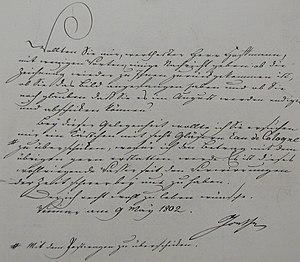
Jean Marie Farina vis-à-vis de la place Juliers, en allemand, Johann Maria Farina gegenüber dem Jülichs-Platz constitue la parfumerie la plus ancienne du monde encore existante. Initialement, il s'agissait d'un commerce d'articles de luxe, nommé « Französisch Kram » vendant des produits de Paris et fondé le 13 juillet 1709 par Johann Baptist Farina à Cologne où son frère Jean Marie Farina, parfumeur, se fixa la même année, devenant le « nez » de cette boutique de luxe et y donnant naissance à la fameuse eau de Cologne. Le symbole de l’entreprise est aujourd’hui encore une tulipe rouge et le nom français de l’entreprise « Jean Marie Farina vis-à-vis la place Juliers depuis 1709 » est à l’heure actuelle encore en usage.